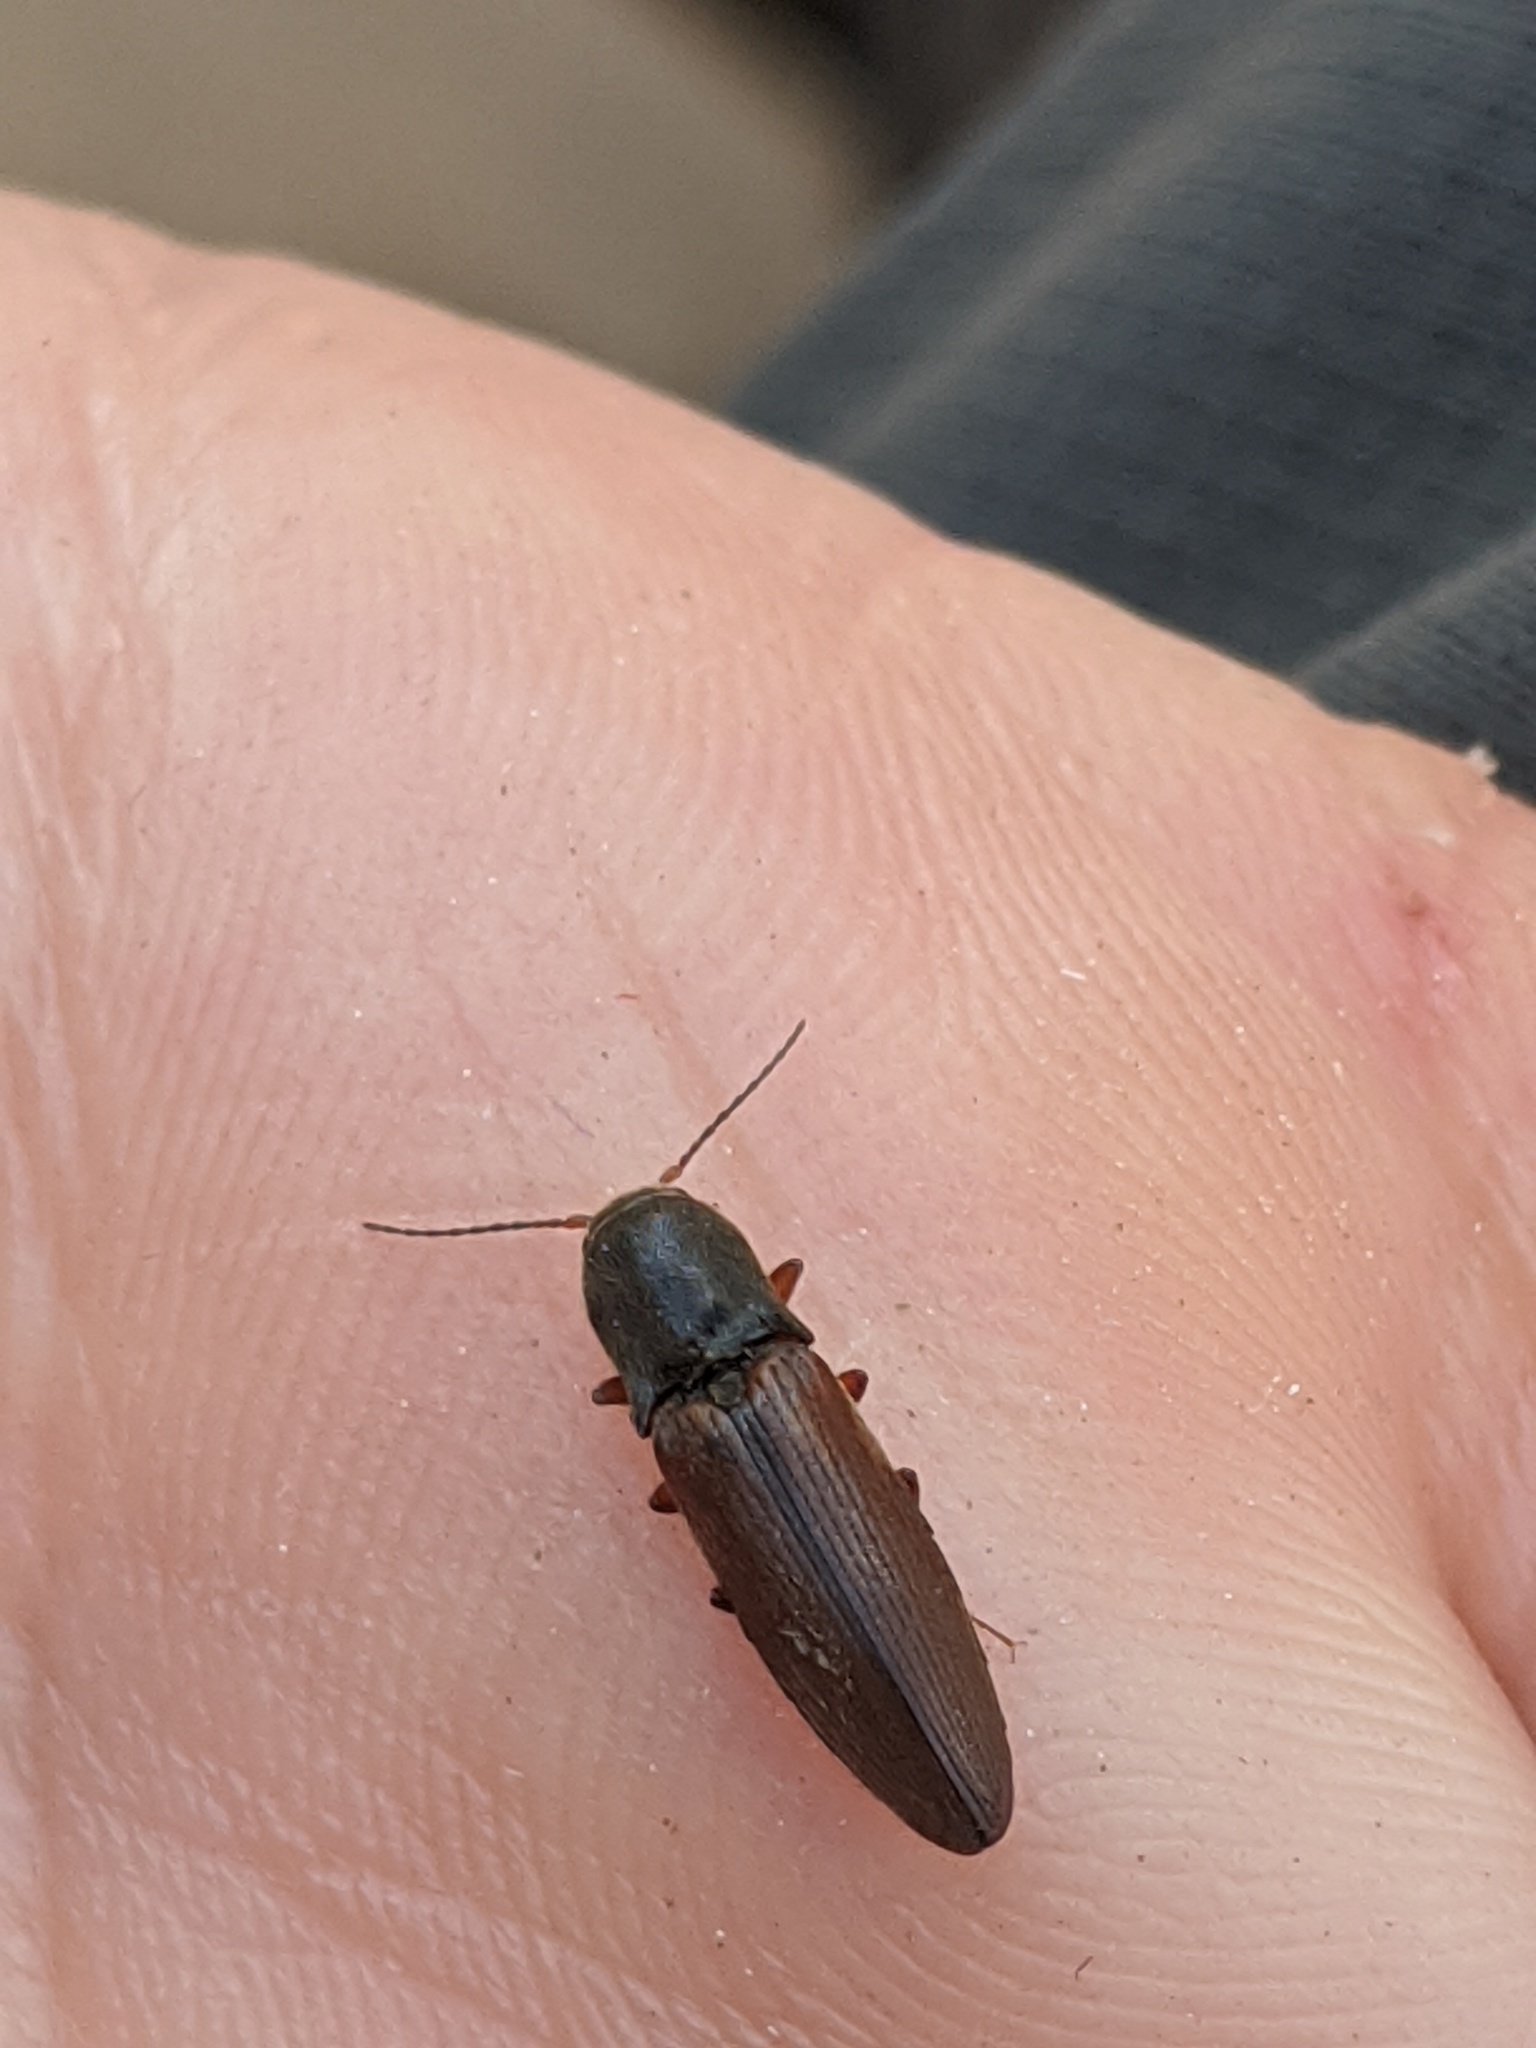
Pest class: clickbeetles_wireworms